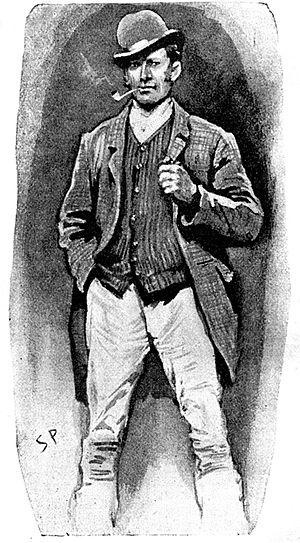
Une poche est un ou de sac auquel on peut avoir accès par une ouverture. Elle est généralement constituée de pièces de tissus assemblées et cousues. La poche permet de transporter des objets de taille réduite auprès de soi.